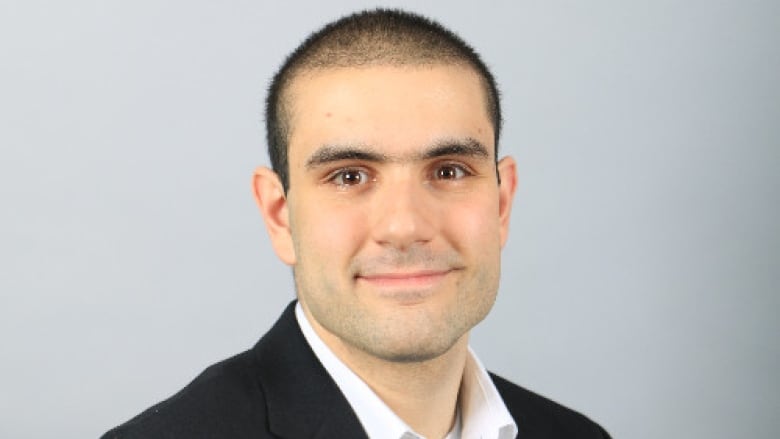
Gender: men